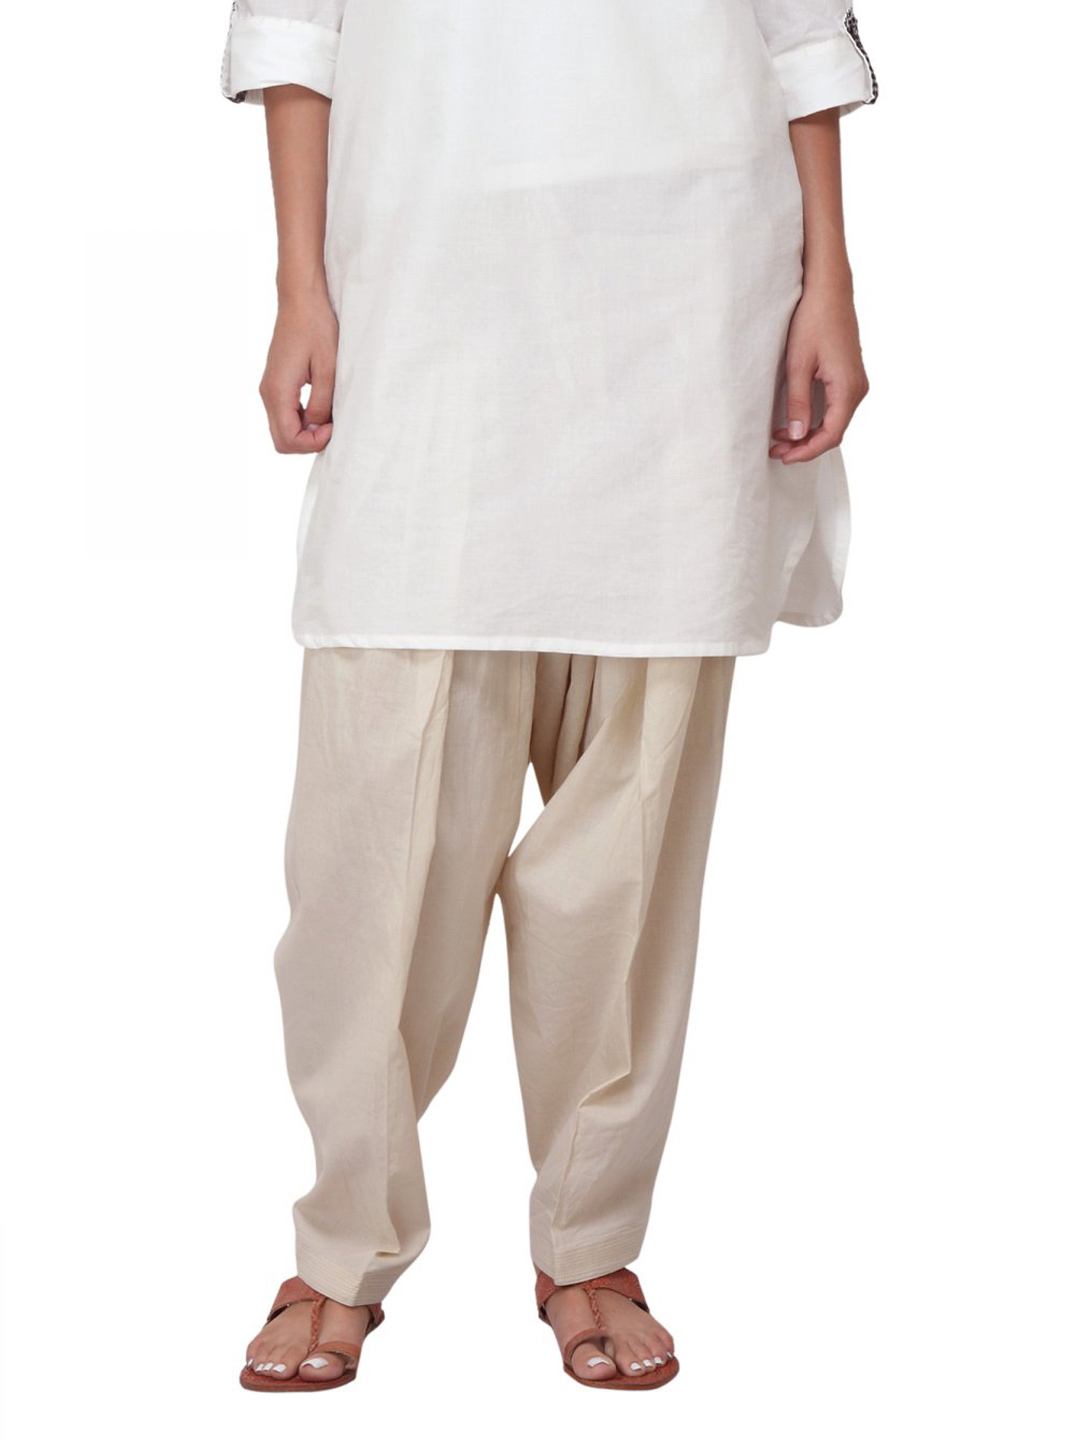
Fabindia Women Beige Salwar
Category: Apparel / Bottomwear / Salwar
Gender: Women
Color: Beige
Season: Summer 2012
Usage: Ethnic